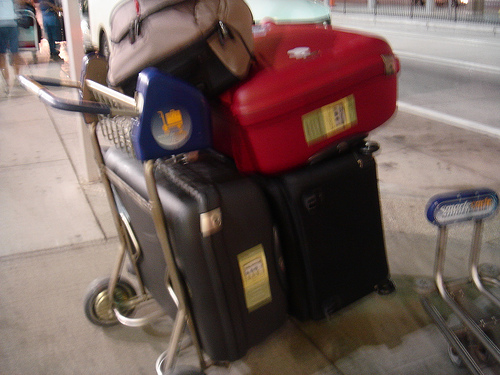
user: Given an image and a question. Answer the question in a short answer. Question: What is the purpose of the cart? Short Answer:
assistant: carry bag